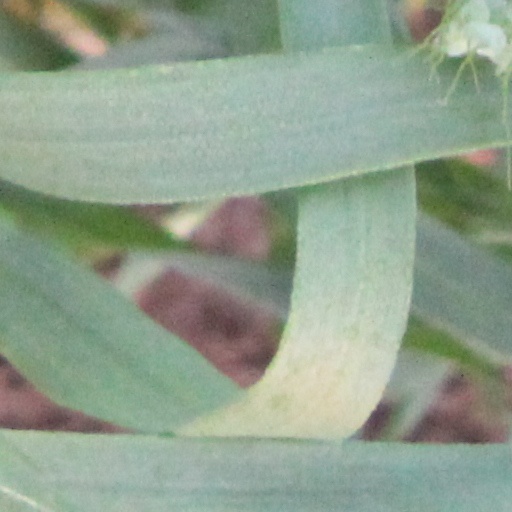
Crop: wheat